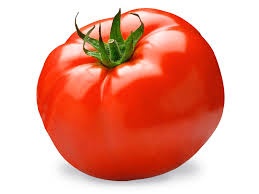
Label: tomato